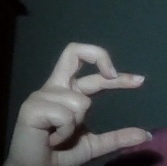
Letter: thal